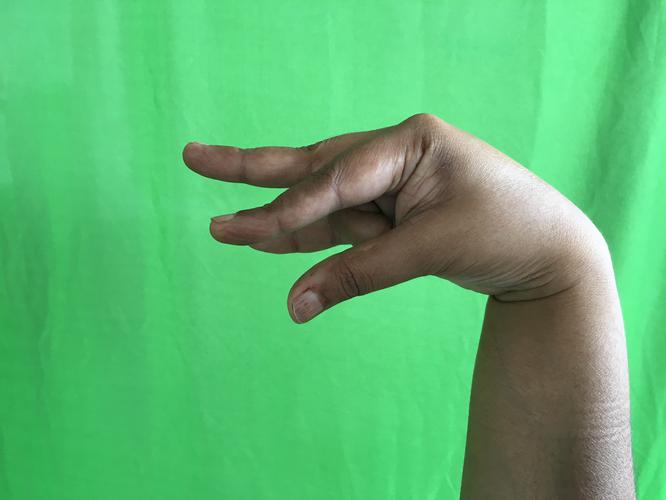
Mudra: Kangulam
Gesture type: single_hand